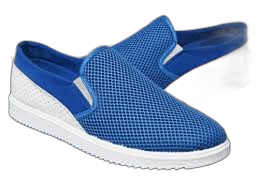
Waste category: shoes